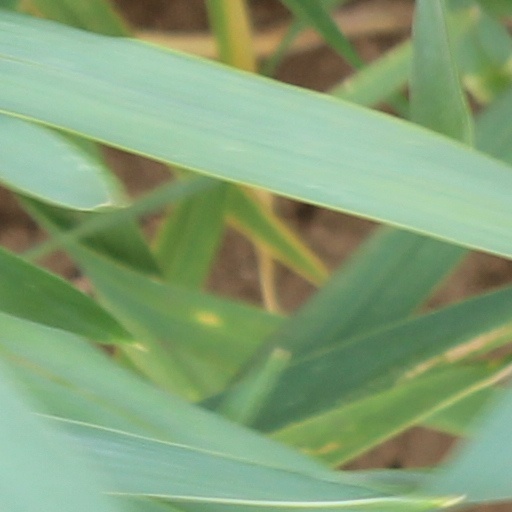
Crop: wheat